Adam Werbach

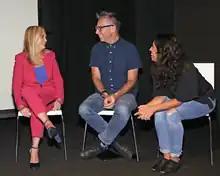
Samantha Bee, Adam Werbach, Razan Ghalayini

In 2020 Werbach was recruited by Amazon to become their first Global Lead for Sustainable Shopping.